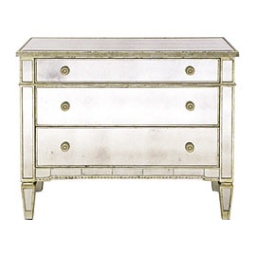
I think this will look great in the black and white foyer.